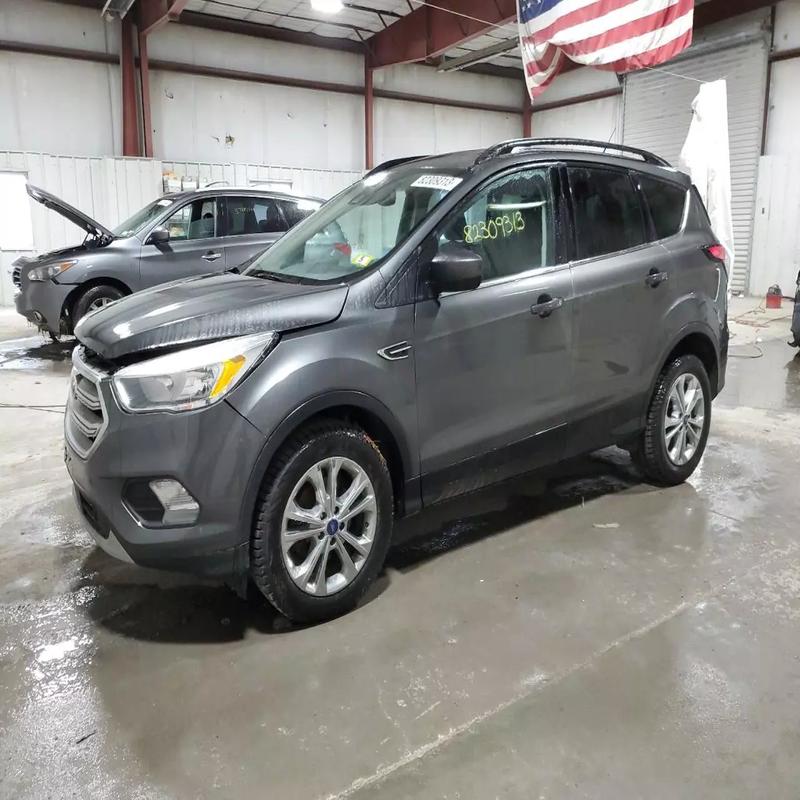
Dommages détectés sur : capot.
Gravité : mineur